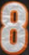
Number: 8